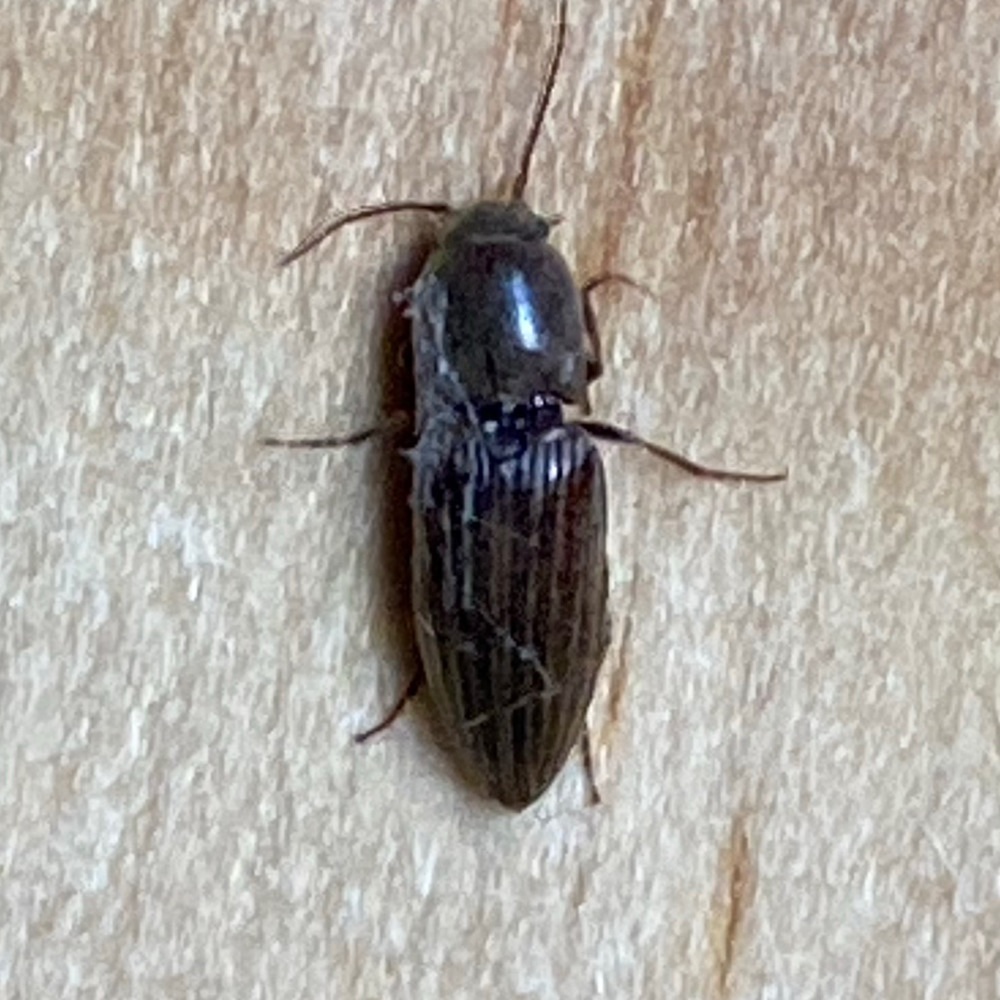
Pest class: clickbeetles_wireworms